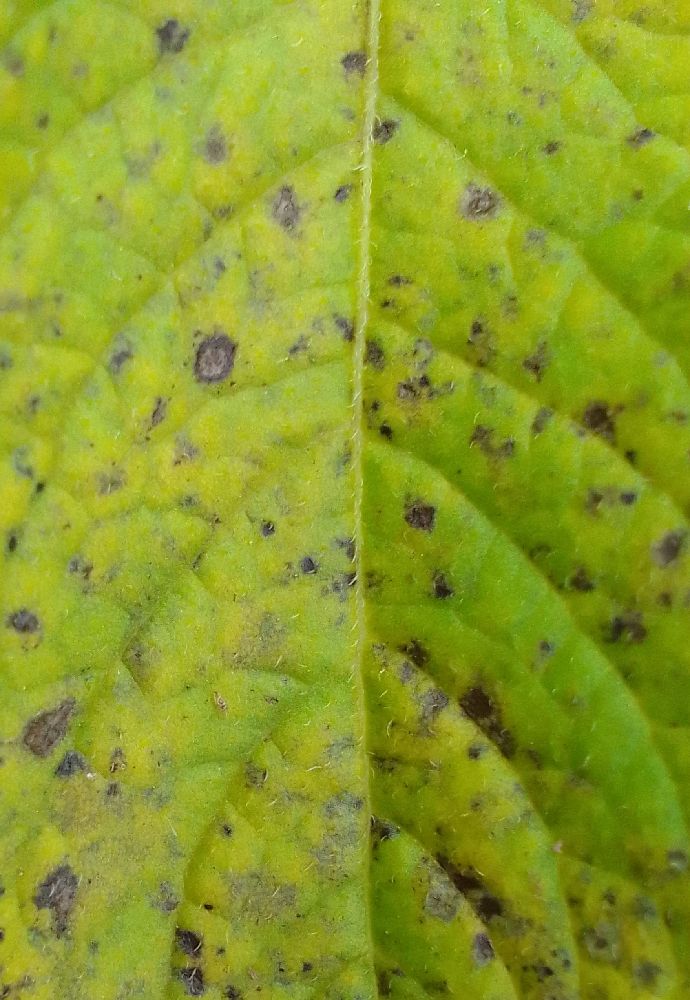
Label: Early blight